Turtle Back Zoo

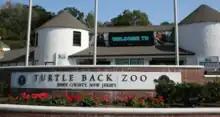
Old entrance to the Turtle Back Zoo, renovated in 2018.

Turtle Back Zoo, which took its name from a nearby rock formation, opened in 1963 with a collection of 140 animals representing 40 species. It was originally opened seasonally and had a Hans Christian Andersen "storybook theme," with such exhibits as "a giant piggy bank, the ABC house, [and] the pirates’ ship". By 1973 the zoo was home to 850 animals representing 275 species.